Catholic Church in New Zealand

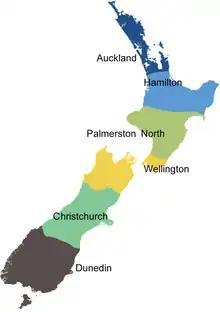
Map of Roman Catholic dioceses in New Zealand

There is one Roman Catholic metropolitan archdiocese and five suffragan dioceses in New Zealand.